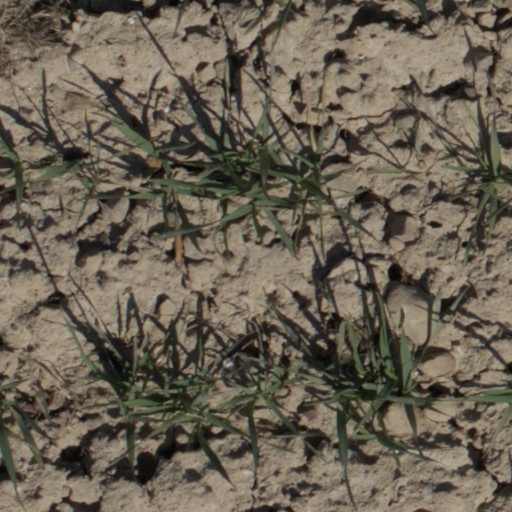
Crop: wheat